Theo Molkenboer

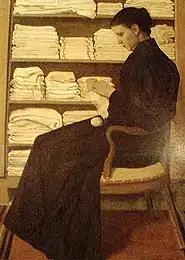
Mother at the Linen Closet (1895)

He felt more drawn to decorative painting and portraiture so, in 1892, he enrolled at the Rijksakademie, where he studied with August Allebé, Gerrit Willem Dijsselhof, and his uncle, Antoon Derkinderen. His first major commission was a portrait of Jan Six, a Professor at the Akademie and well-known art collector. He later did portraits of many notable figures in the Catholic Church. In 1897, he won the Willink van Collenprijs.